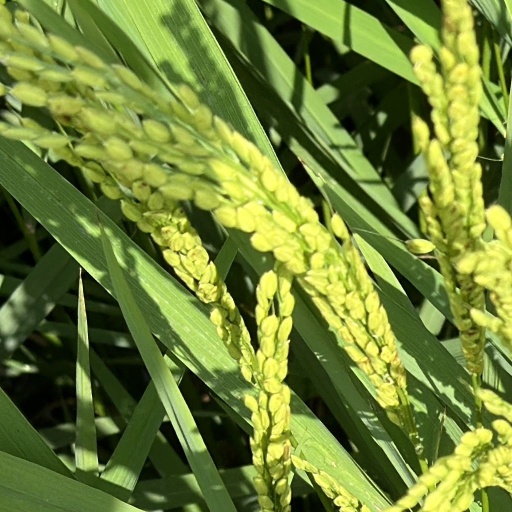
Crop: rice